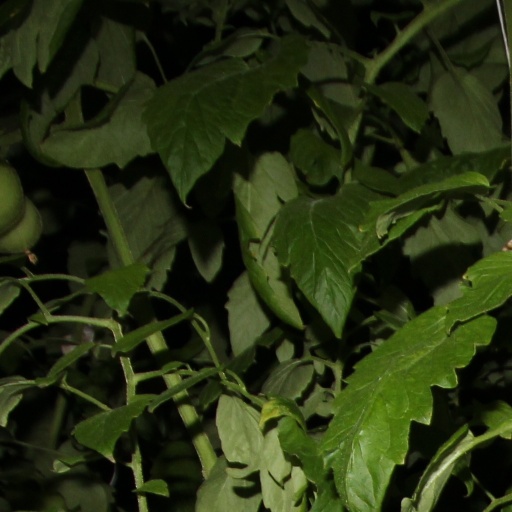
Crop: tomato